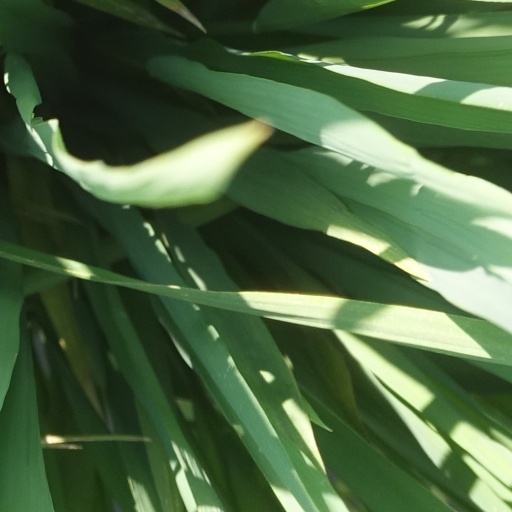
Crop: rice